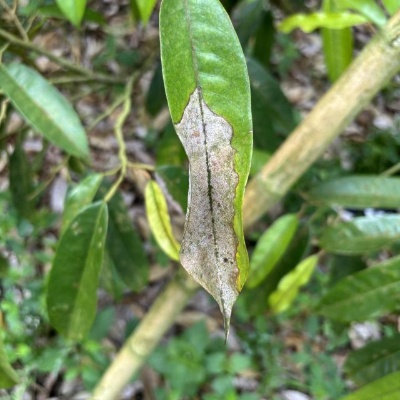
Label: Leaf_Blight